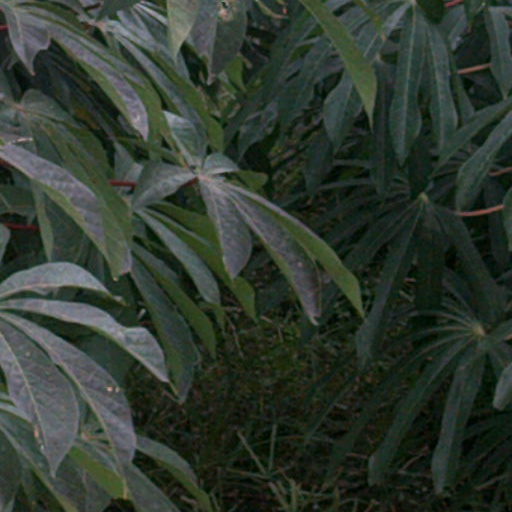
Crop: cassava